Rancho Aguaje de la Centinela

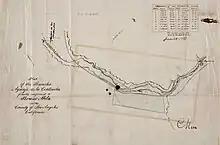
Survey of Centinela Creek in 1866 (Huntington Library SR_Map_0002.02)

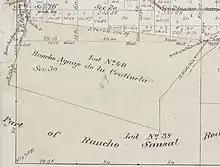
Hand-drawn plat map, 1872

Rancho Aguaje de la Centinela was a Mexican land grant in present-day Los Angeles County, California given in 1837 to Ygnacio Machado. The name means "Sentinel of the Waters" in Spanish, and refers to the artesian water in the area exemplified by Centinela Springs. Rancho Aguaje de la Centinela included parts of present-day Westchester and Inglewood.